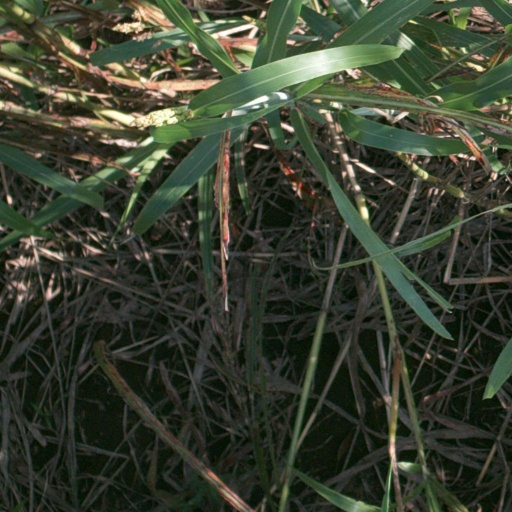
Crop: sorghum